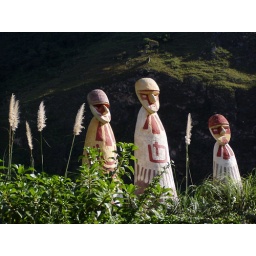
figures in a mountain field